17 Hippies

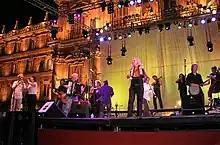
17 Hippies performing in Salamanca in September 2006.

17 Hippies is a band from Berlin, Germany, playing largely on acoustic instruments, a radically democratic collective of professionals and amateurs. Their music is a confection of various folk influences. They are most popular in their native Germany and France.